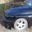
Label: automobile